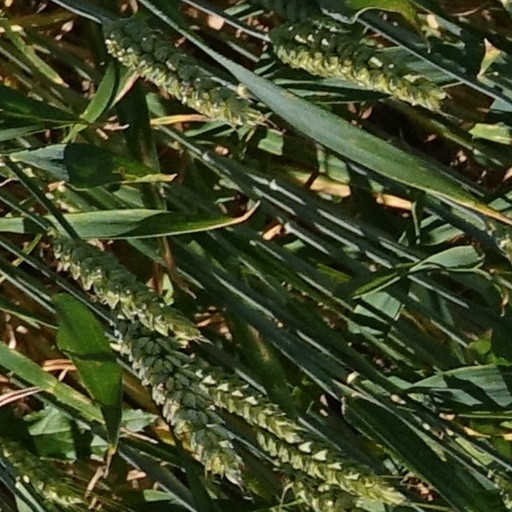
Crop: wheat